Amanda Seyfried

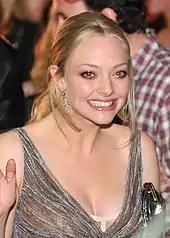
Seyfried at the premiere of "Jennifer's Body" in 2009

With her role in the HBO drama television series "Big Love", Seyfried's profile as an actress grew substantially; the series centered on a fictional fundamentalist Mormon family in which Seyfried plays Sarah Henrickson, Bill and Barb's first daughter, who struggles with her family's polygamous faith. "Big Love" premiered in the United States on March 12, 2006. In December 2009, HBO confirmed that Seyfried would return for the show's fourth season, but that it would be her last since she wished to begin concentrating on her film career and other upcoming projects.